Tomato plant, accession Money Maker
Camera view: tilt-top (135 deg); turntable rotation: 30 degrees
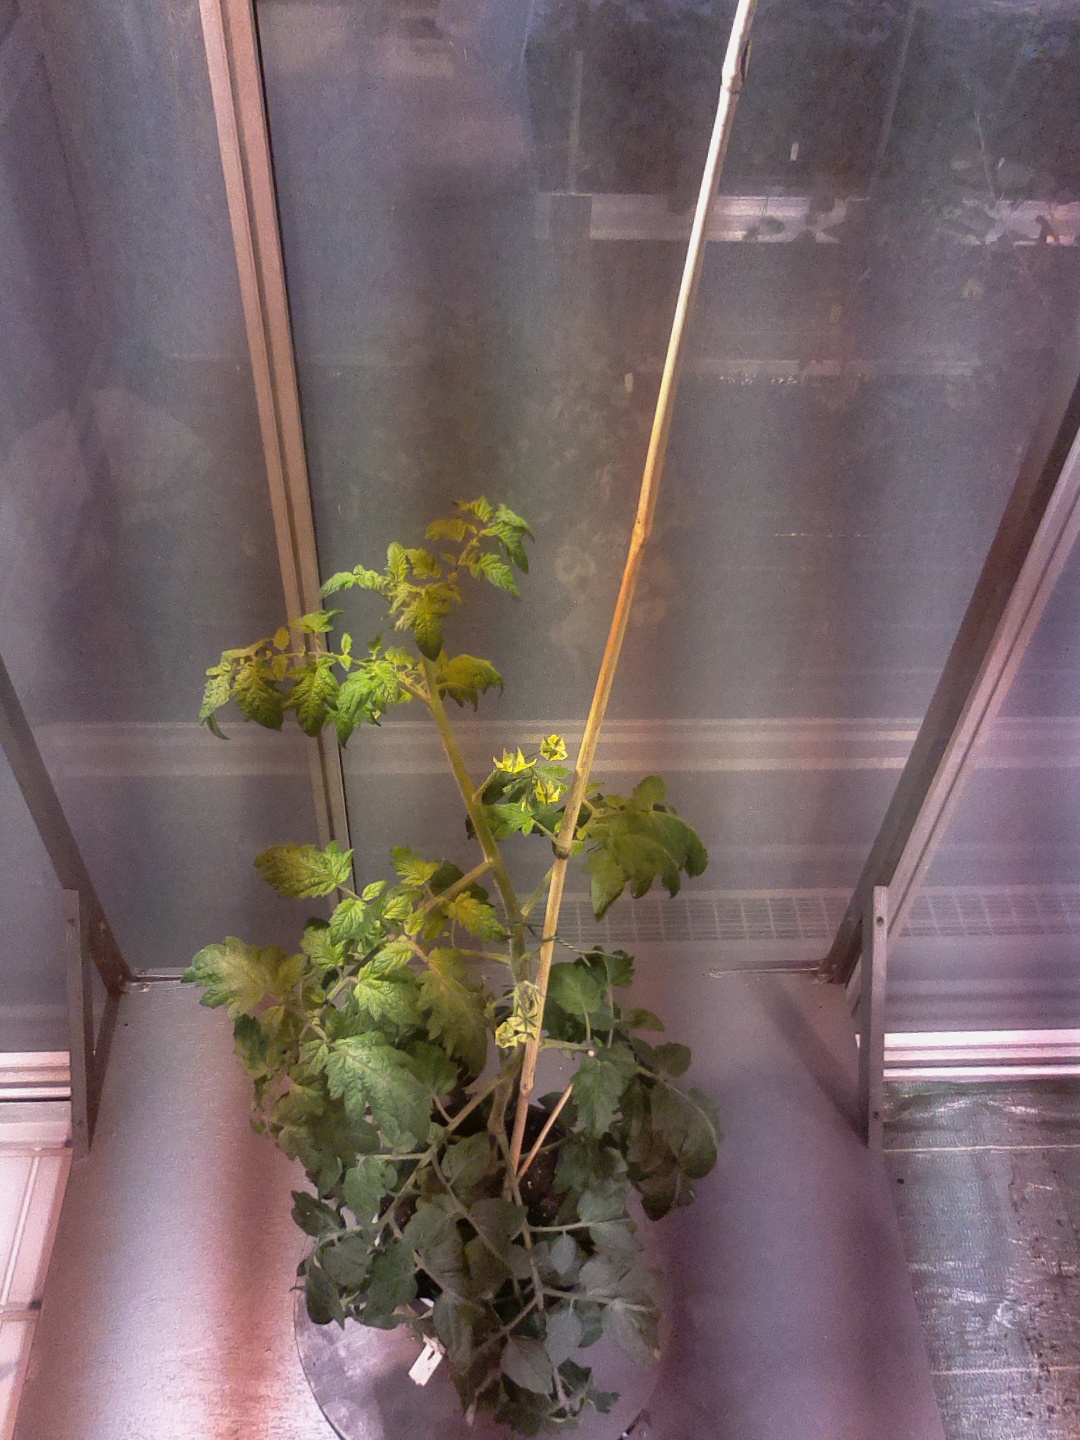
BBCH growth stage 66: Full flowering, 60%-70% of flowers open, more petals falling